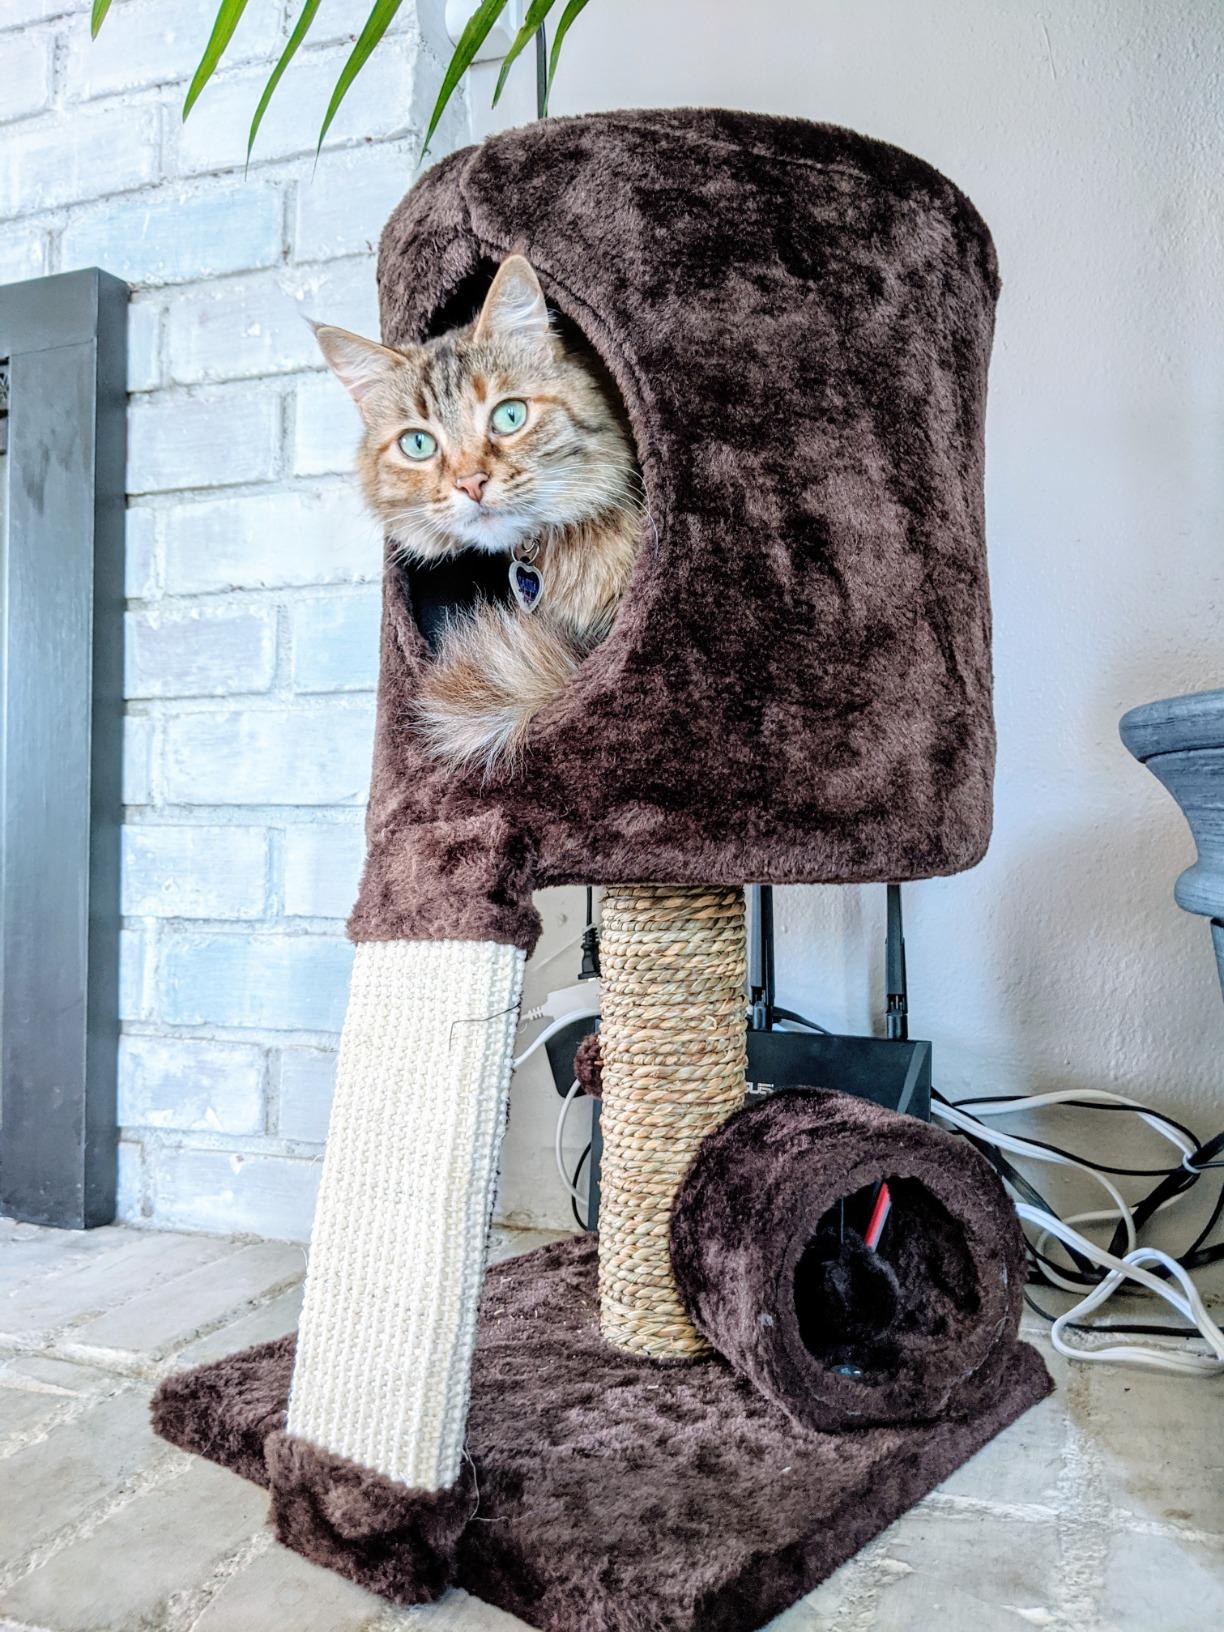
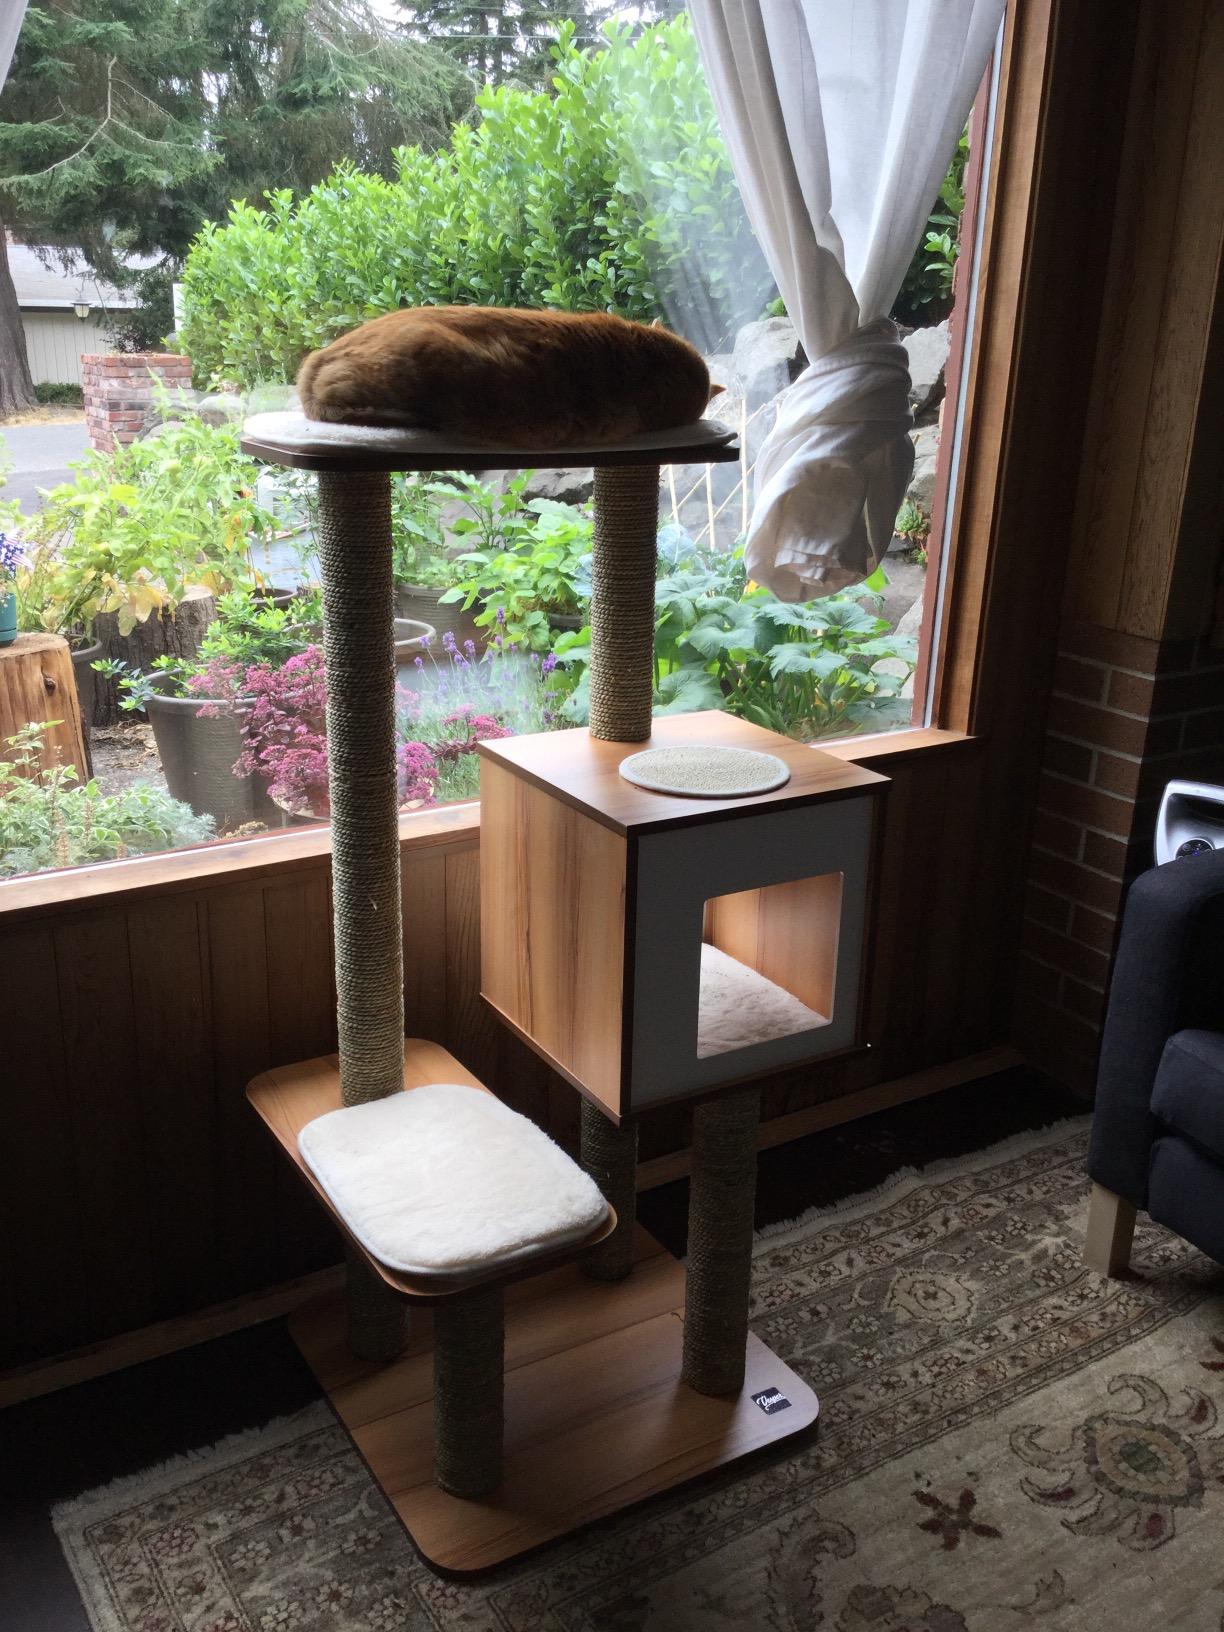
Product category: items_cat tree
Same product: no